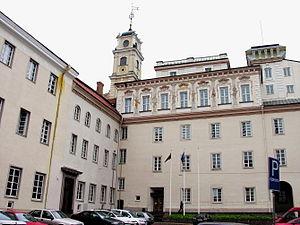
L'université de Vilnius en Lituanie est une des plus anciennes institutions d'enseignement supérieur de cette partie de l'Europe, venant après Prague et Cracovie, mais avant Saint-Pétersbourg, Moscou, Varsovie et Kiev.